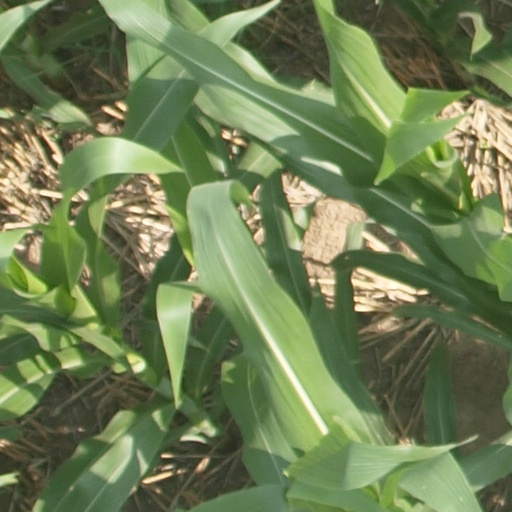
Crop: maize; corn